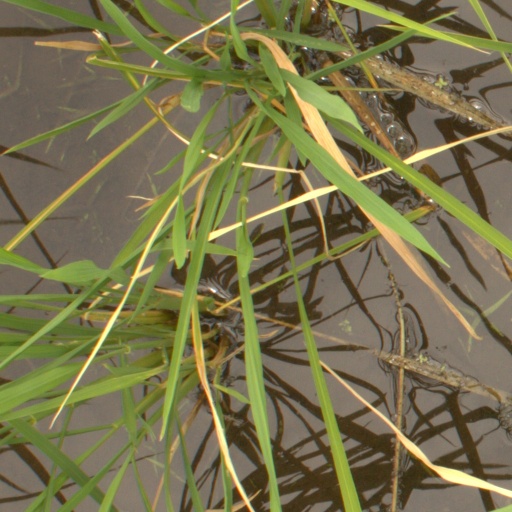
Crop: rice